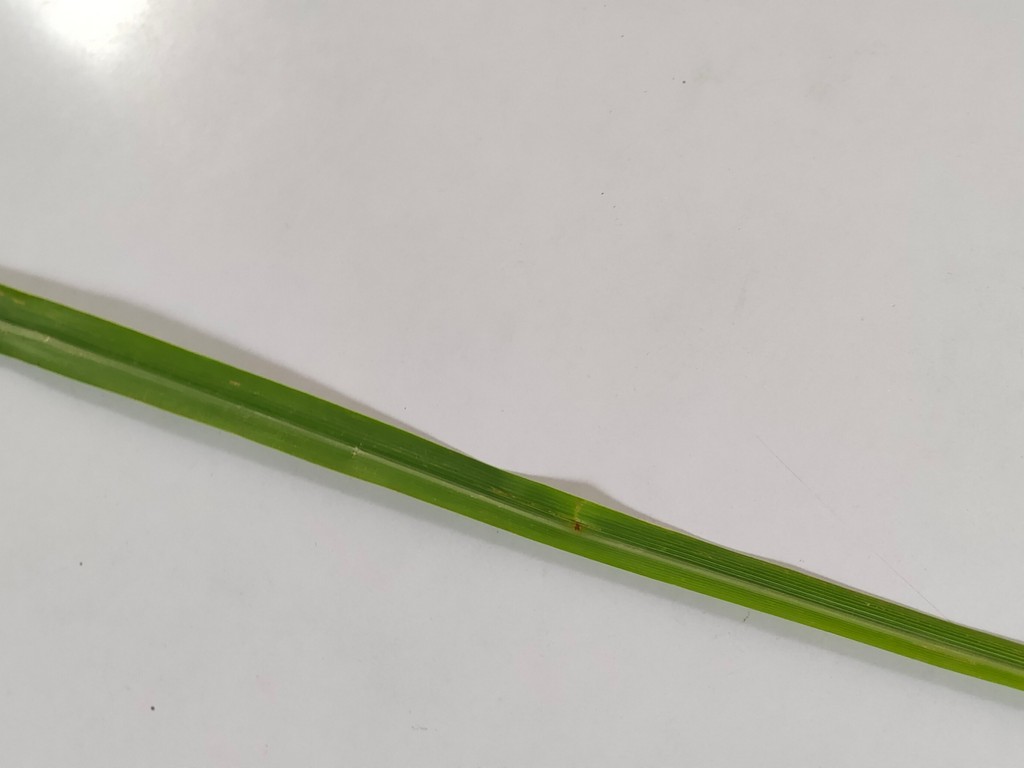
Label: Unhealthy